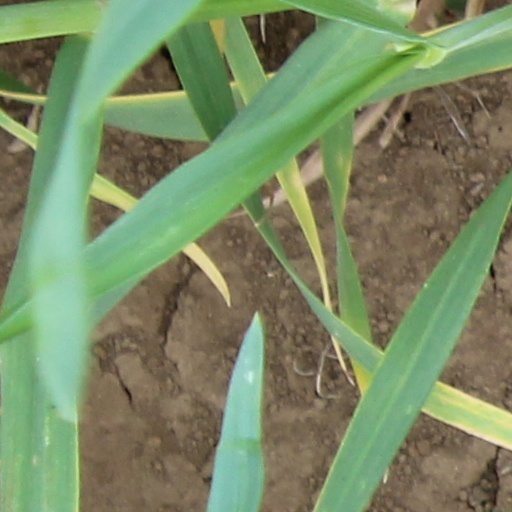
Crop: wheat